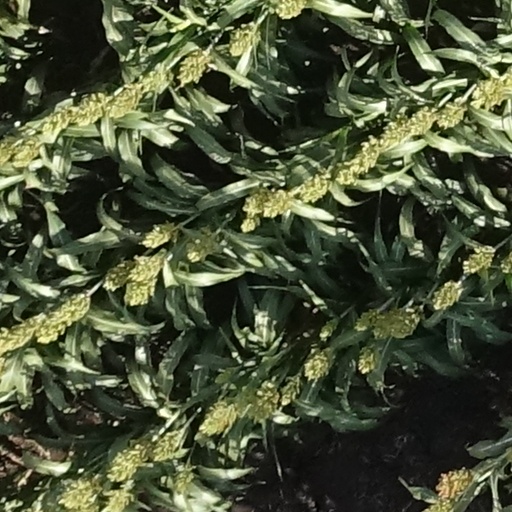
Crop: sorghum